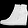
Label: Ankle boot